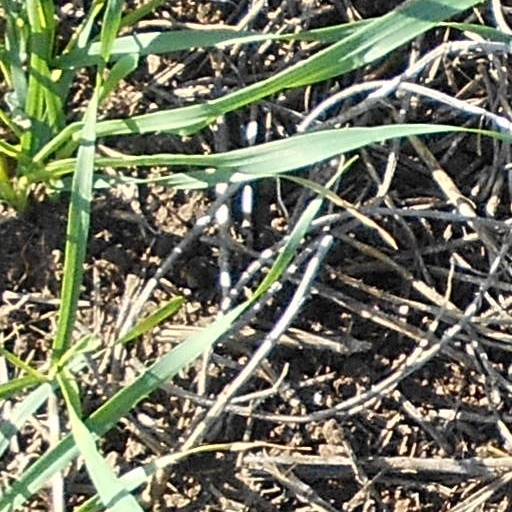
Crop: wheat